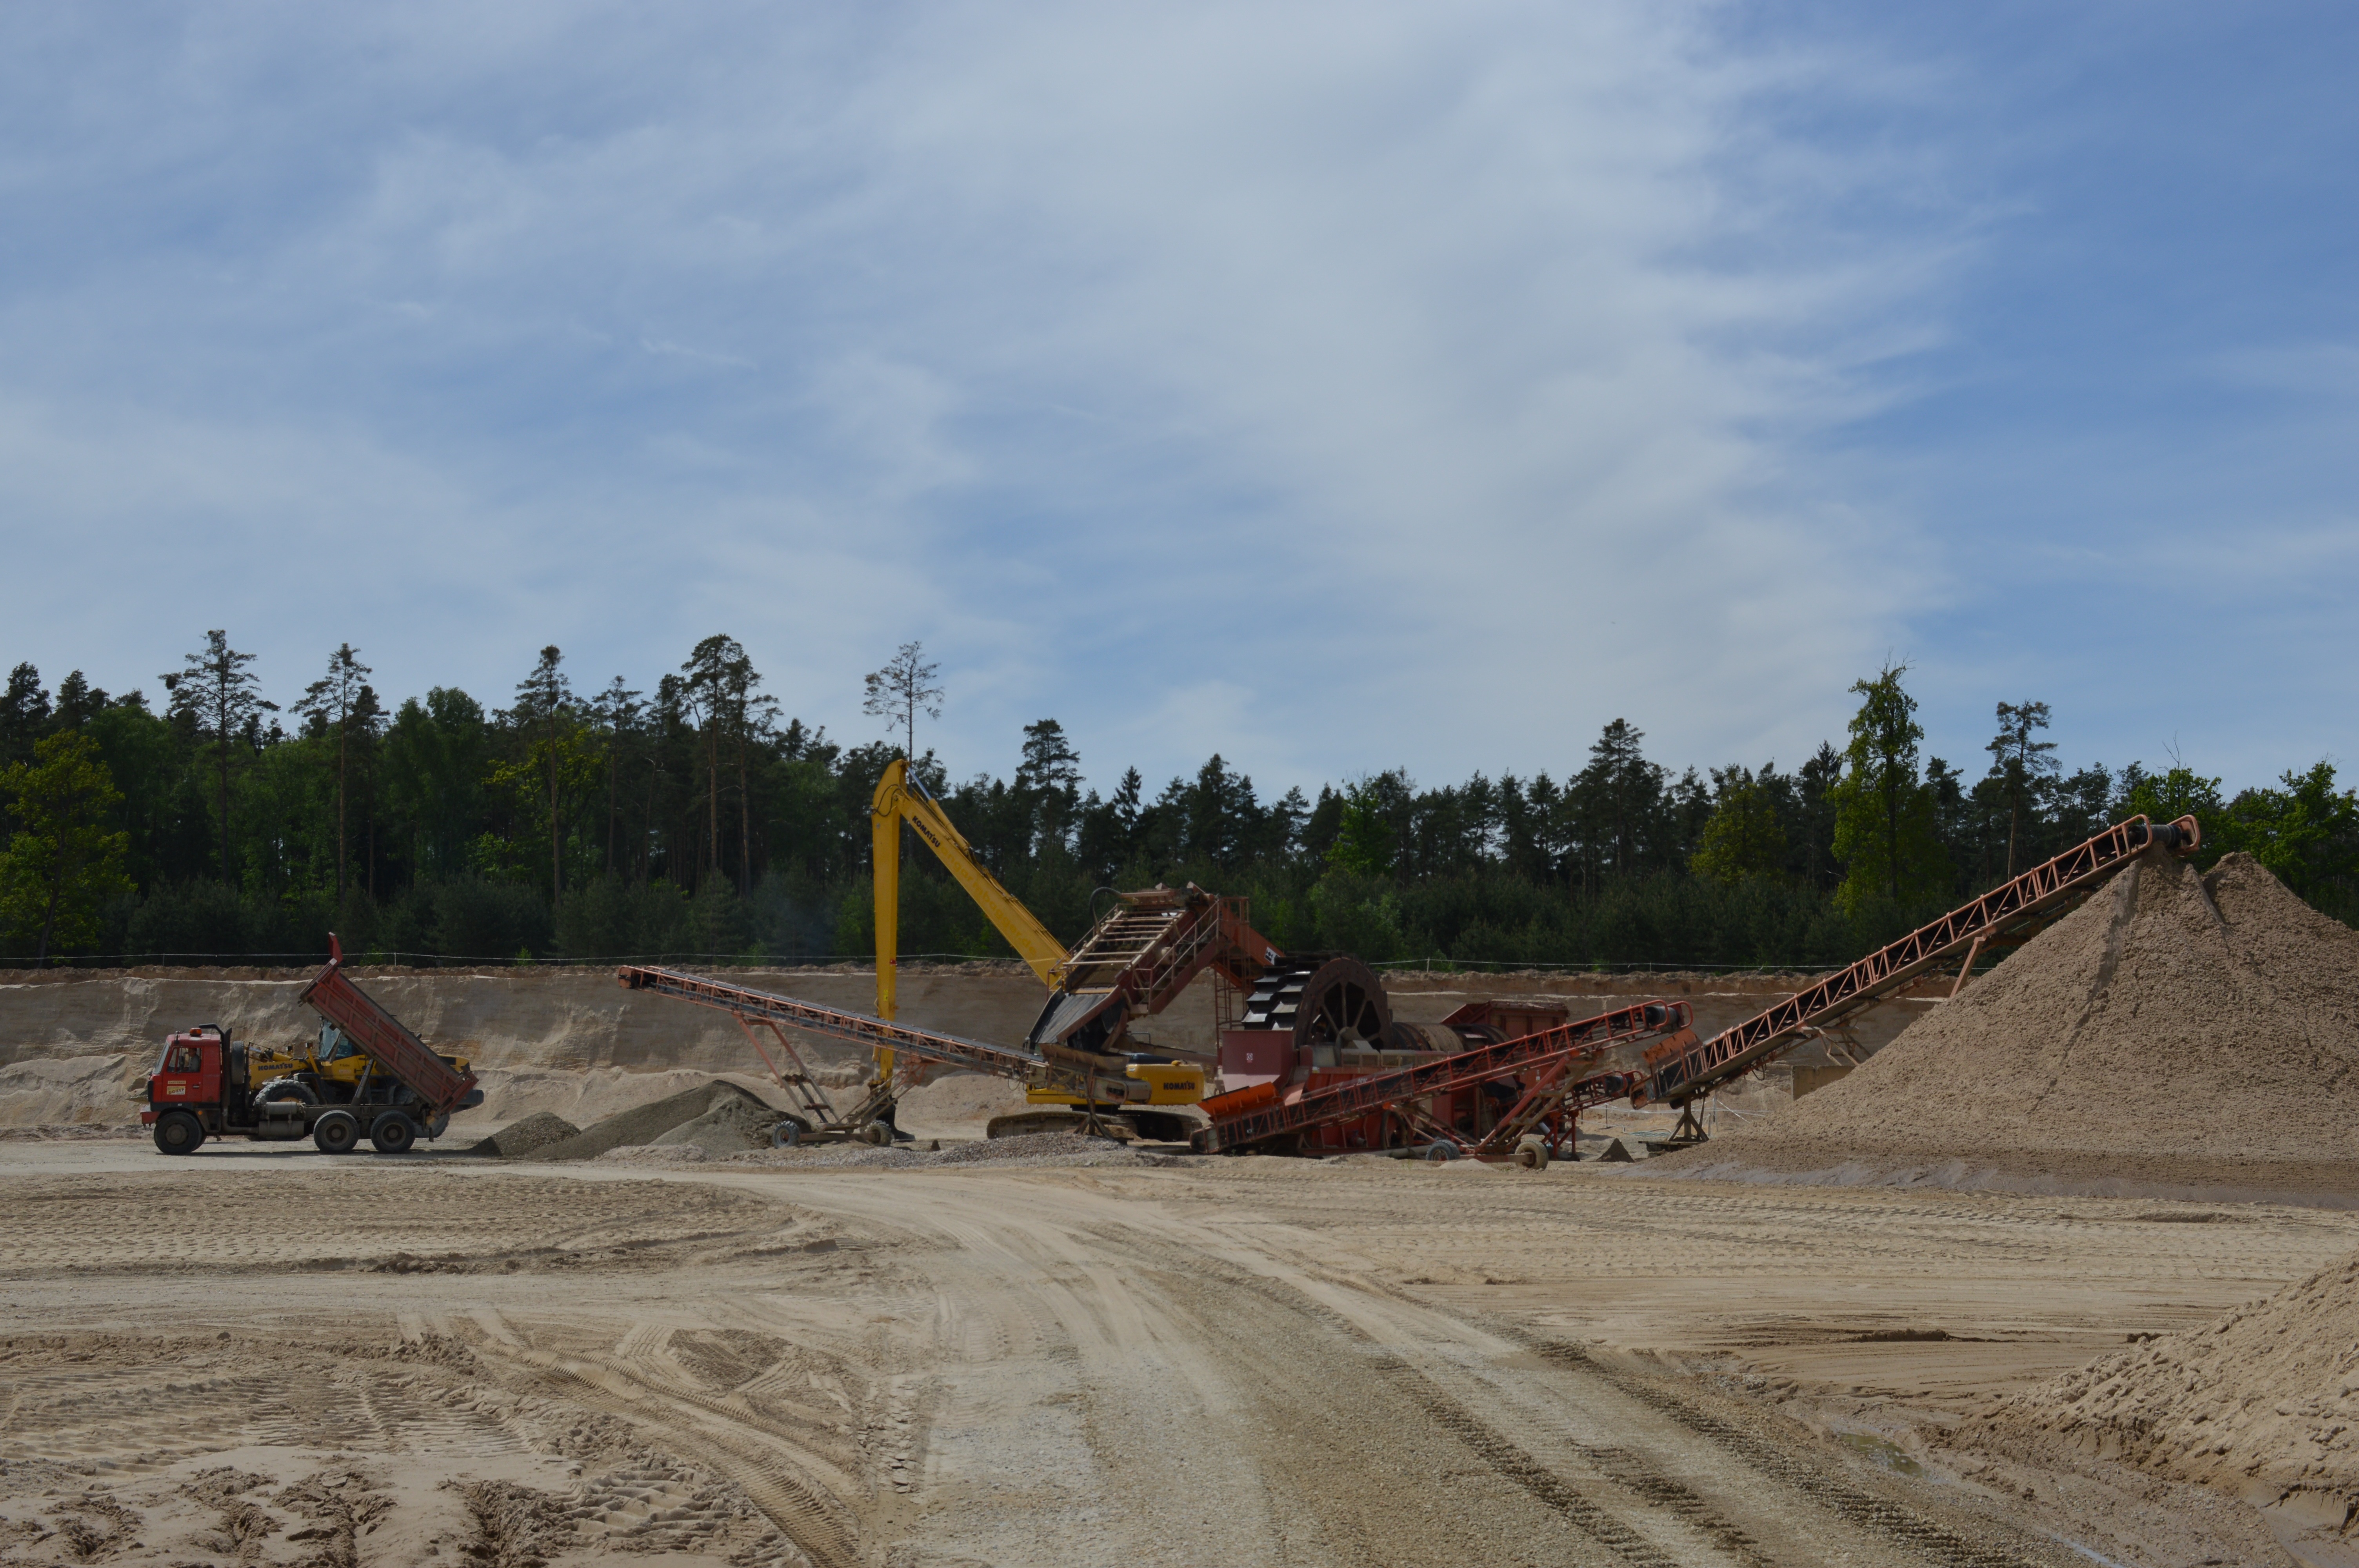
forest, sand, road, asphalt, construction, soil, material, gravel, infrastructure, quarry, restoration, technique, p skovna, sand sorting plants, extraction, p sn k, reclamation, geological phenomenon